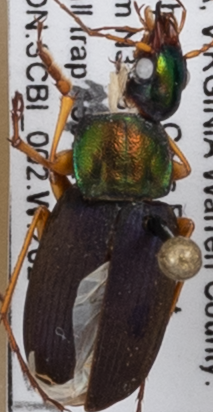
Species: Chlaenius emarginatus
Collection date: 2021-07-29
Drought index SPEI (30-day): -0.54
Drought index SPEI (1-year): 0.32
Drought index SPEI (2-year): -0.24